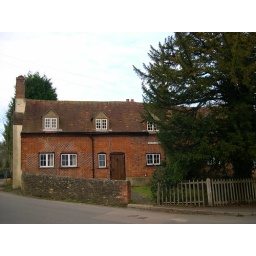
The trellissing on the side of the building suggests that there might be some climbing plants on show in the summer